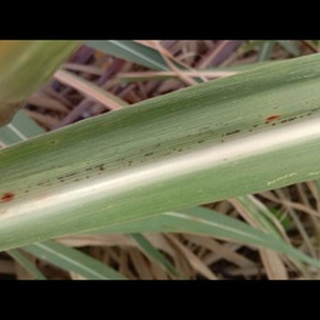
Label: sugarcane_rust